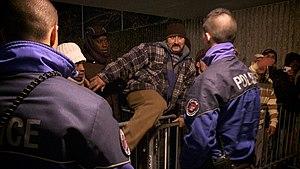
Un sans-abritente un passage devant les policer. Image tirée du film «
L'abri est un film documentaire suisse réalisé par Fernand Melgar, sorti en 2014.